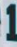
Number: 1